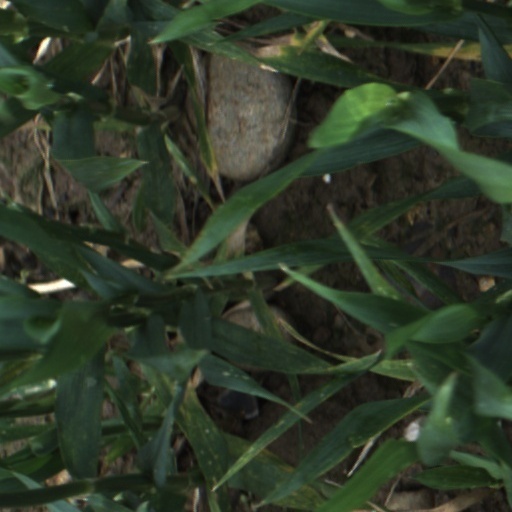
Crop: wheat